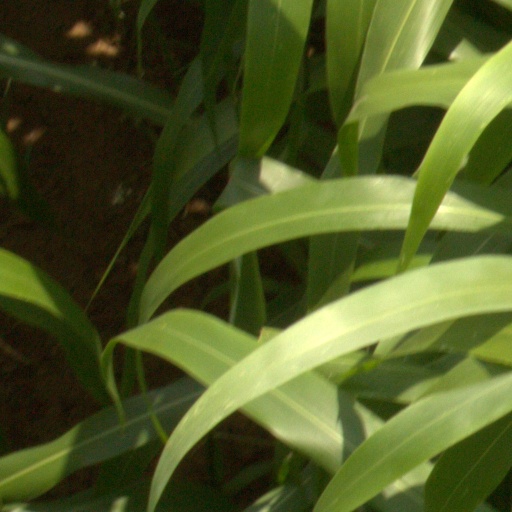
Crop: sorghum